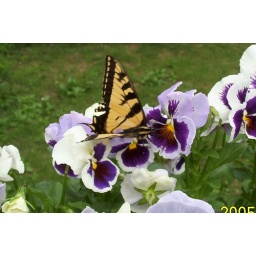
Swallowtail butterfly on pansies in a window box.